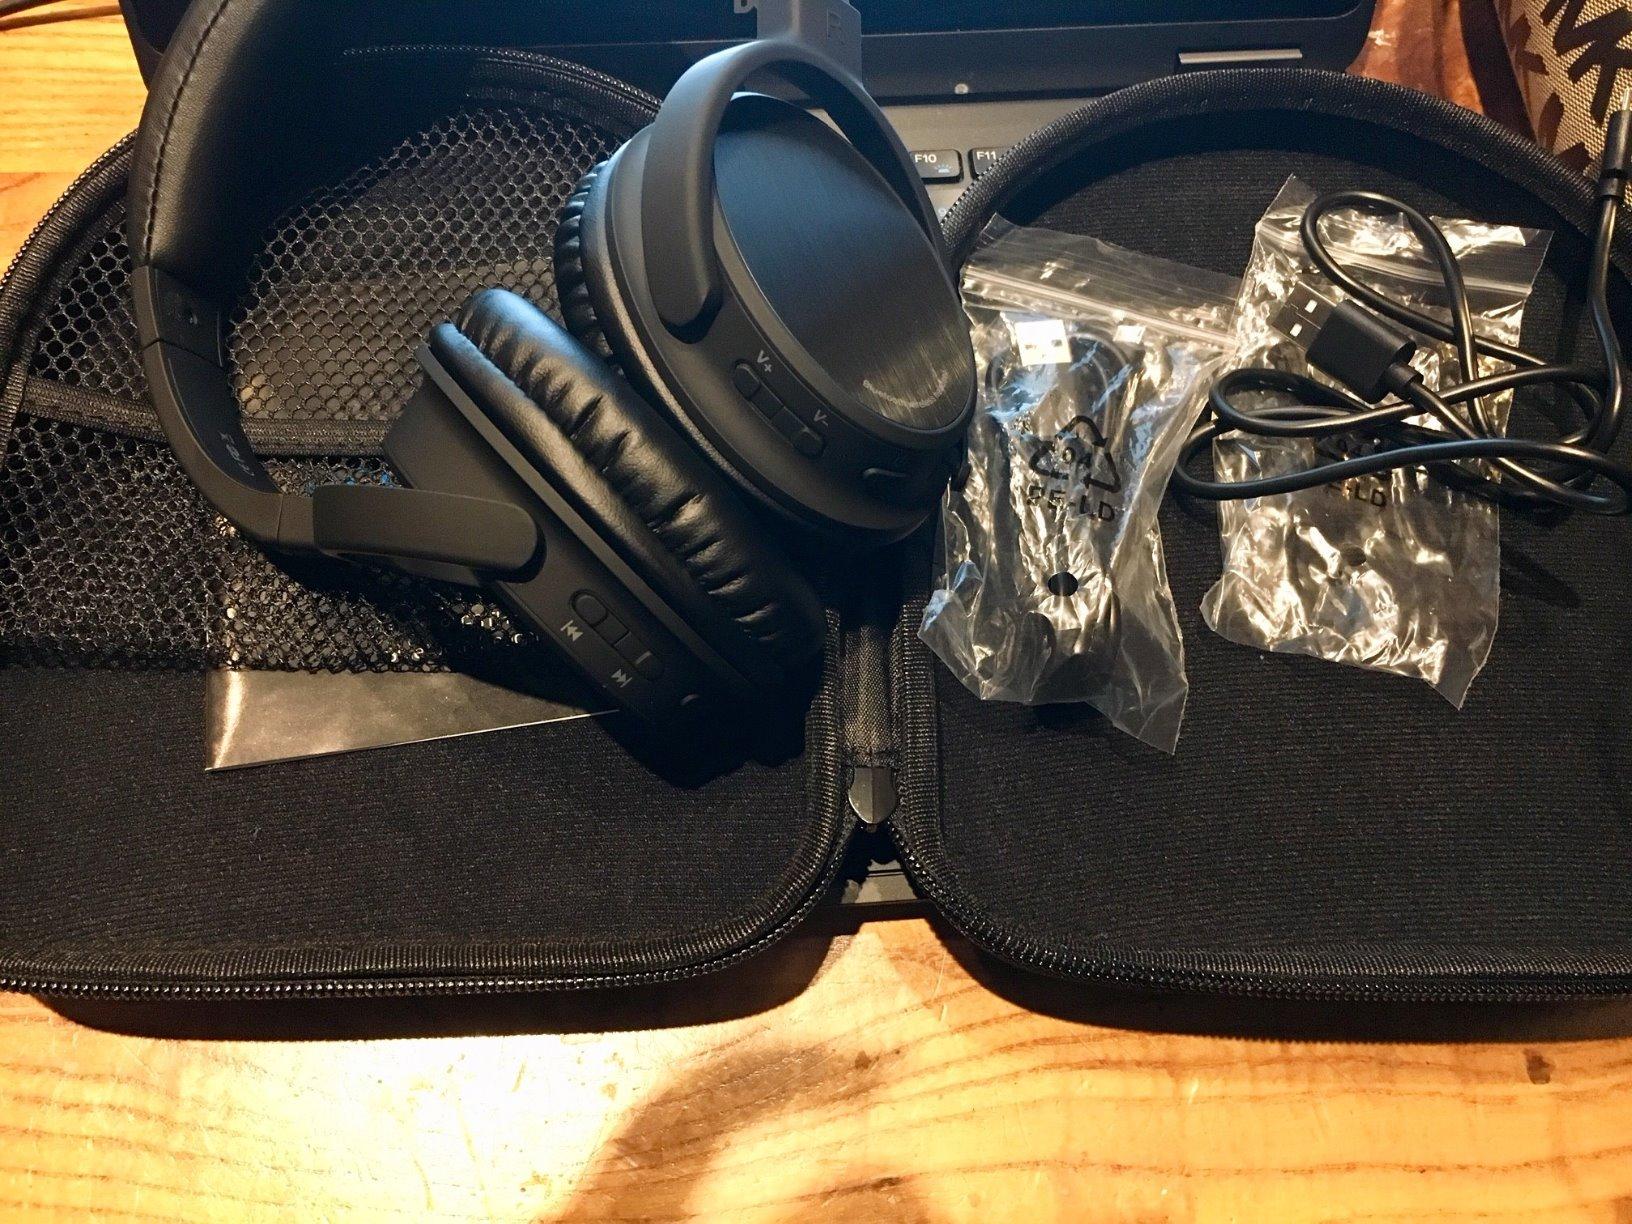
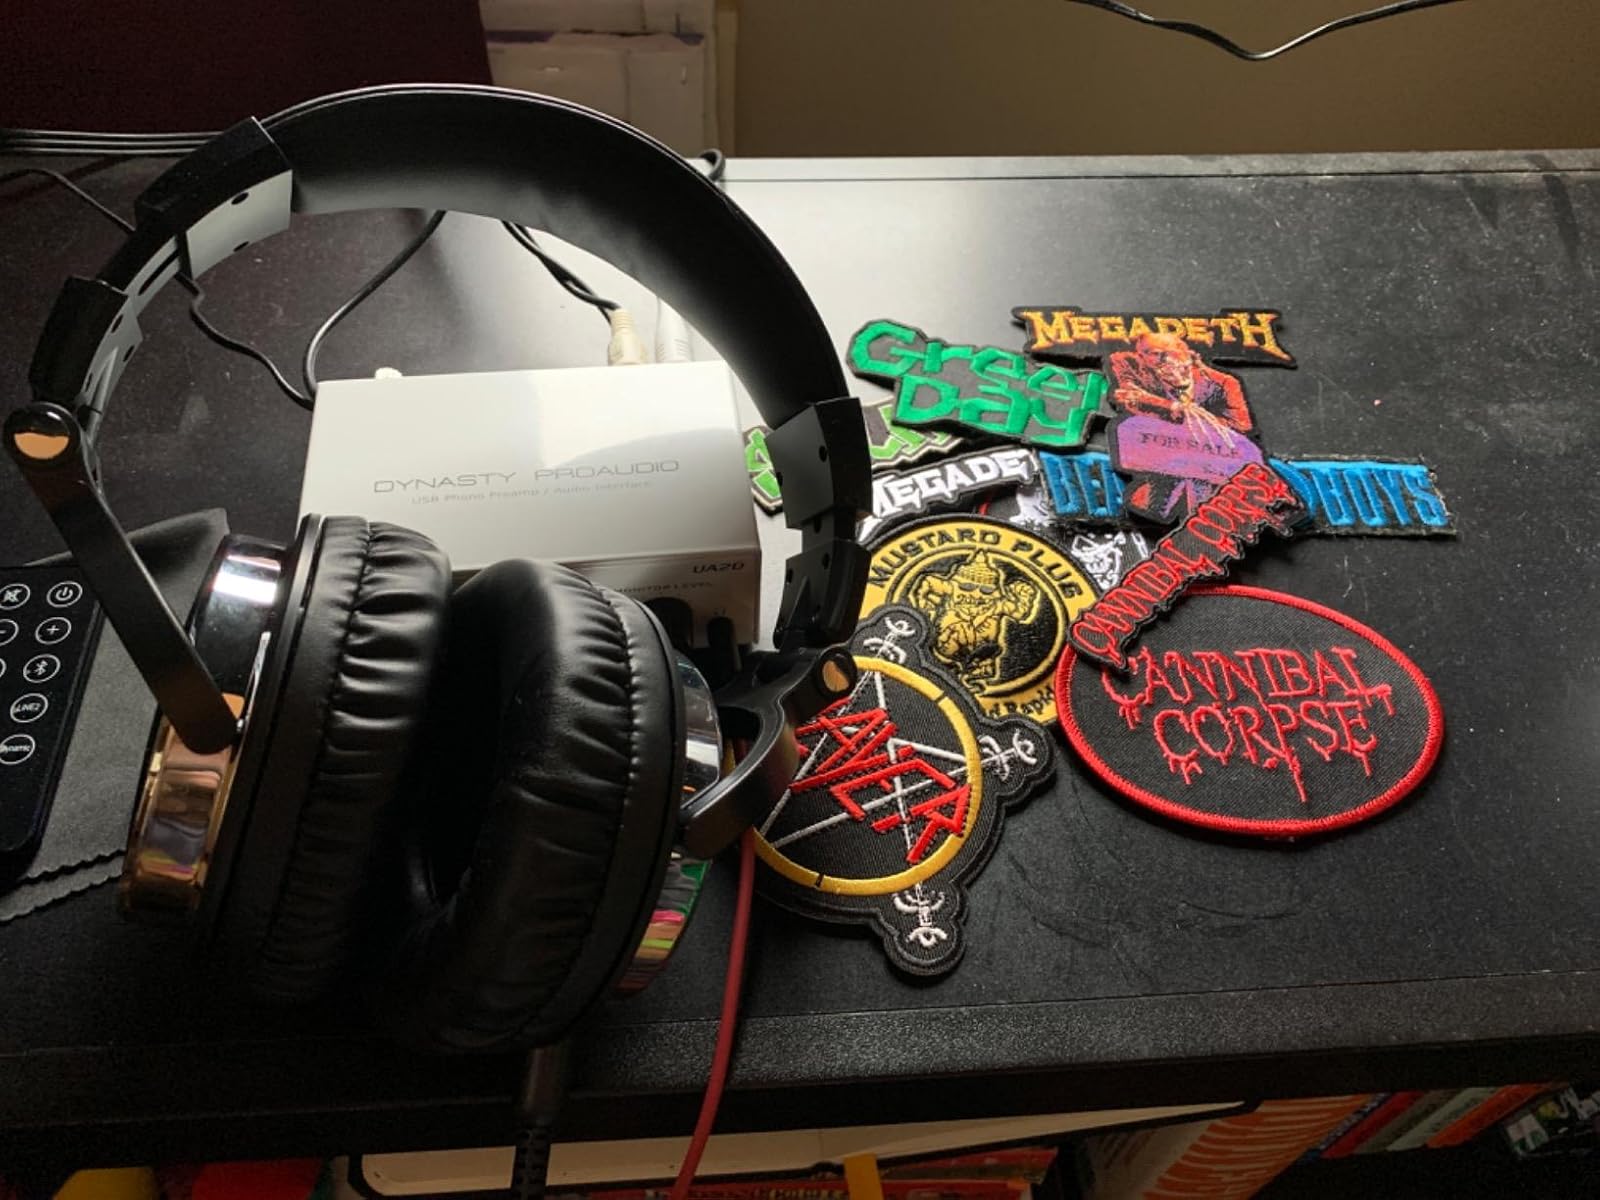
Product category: headphones
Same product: no